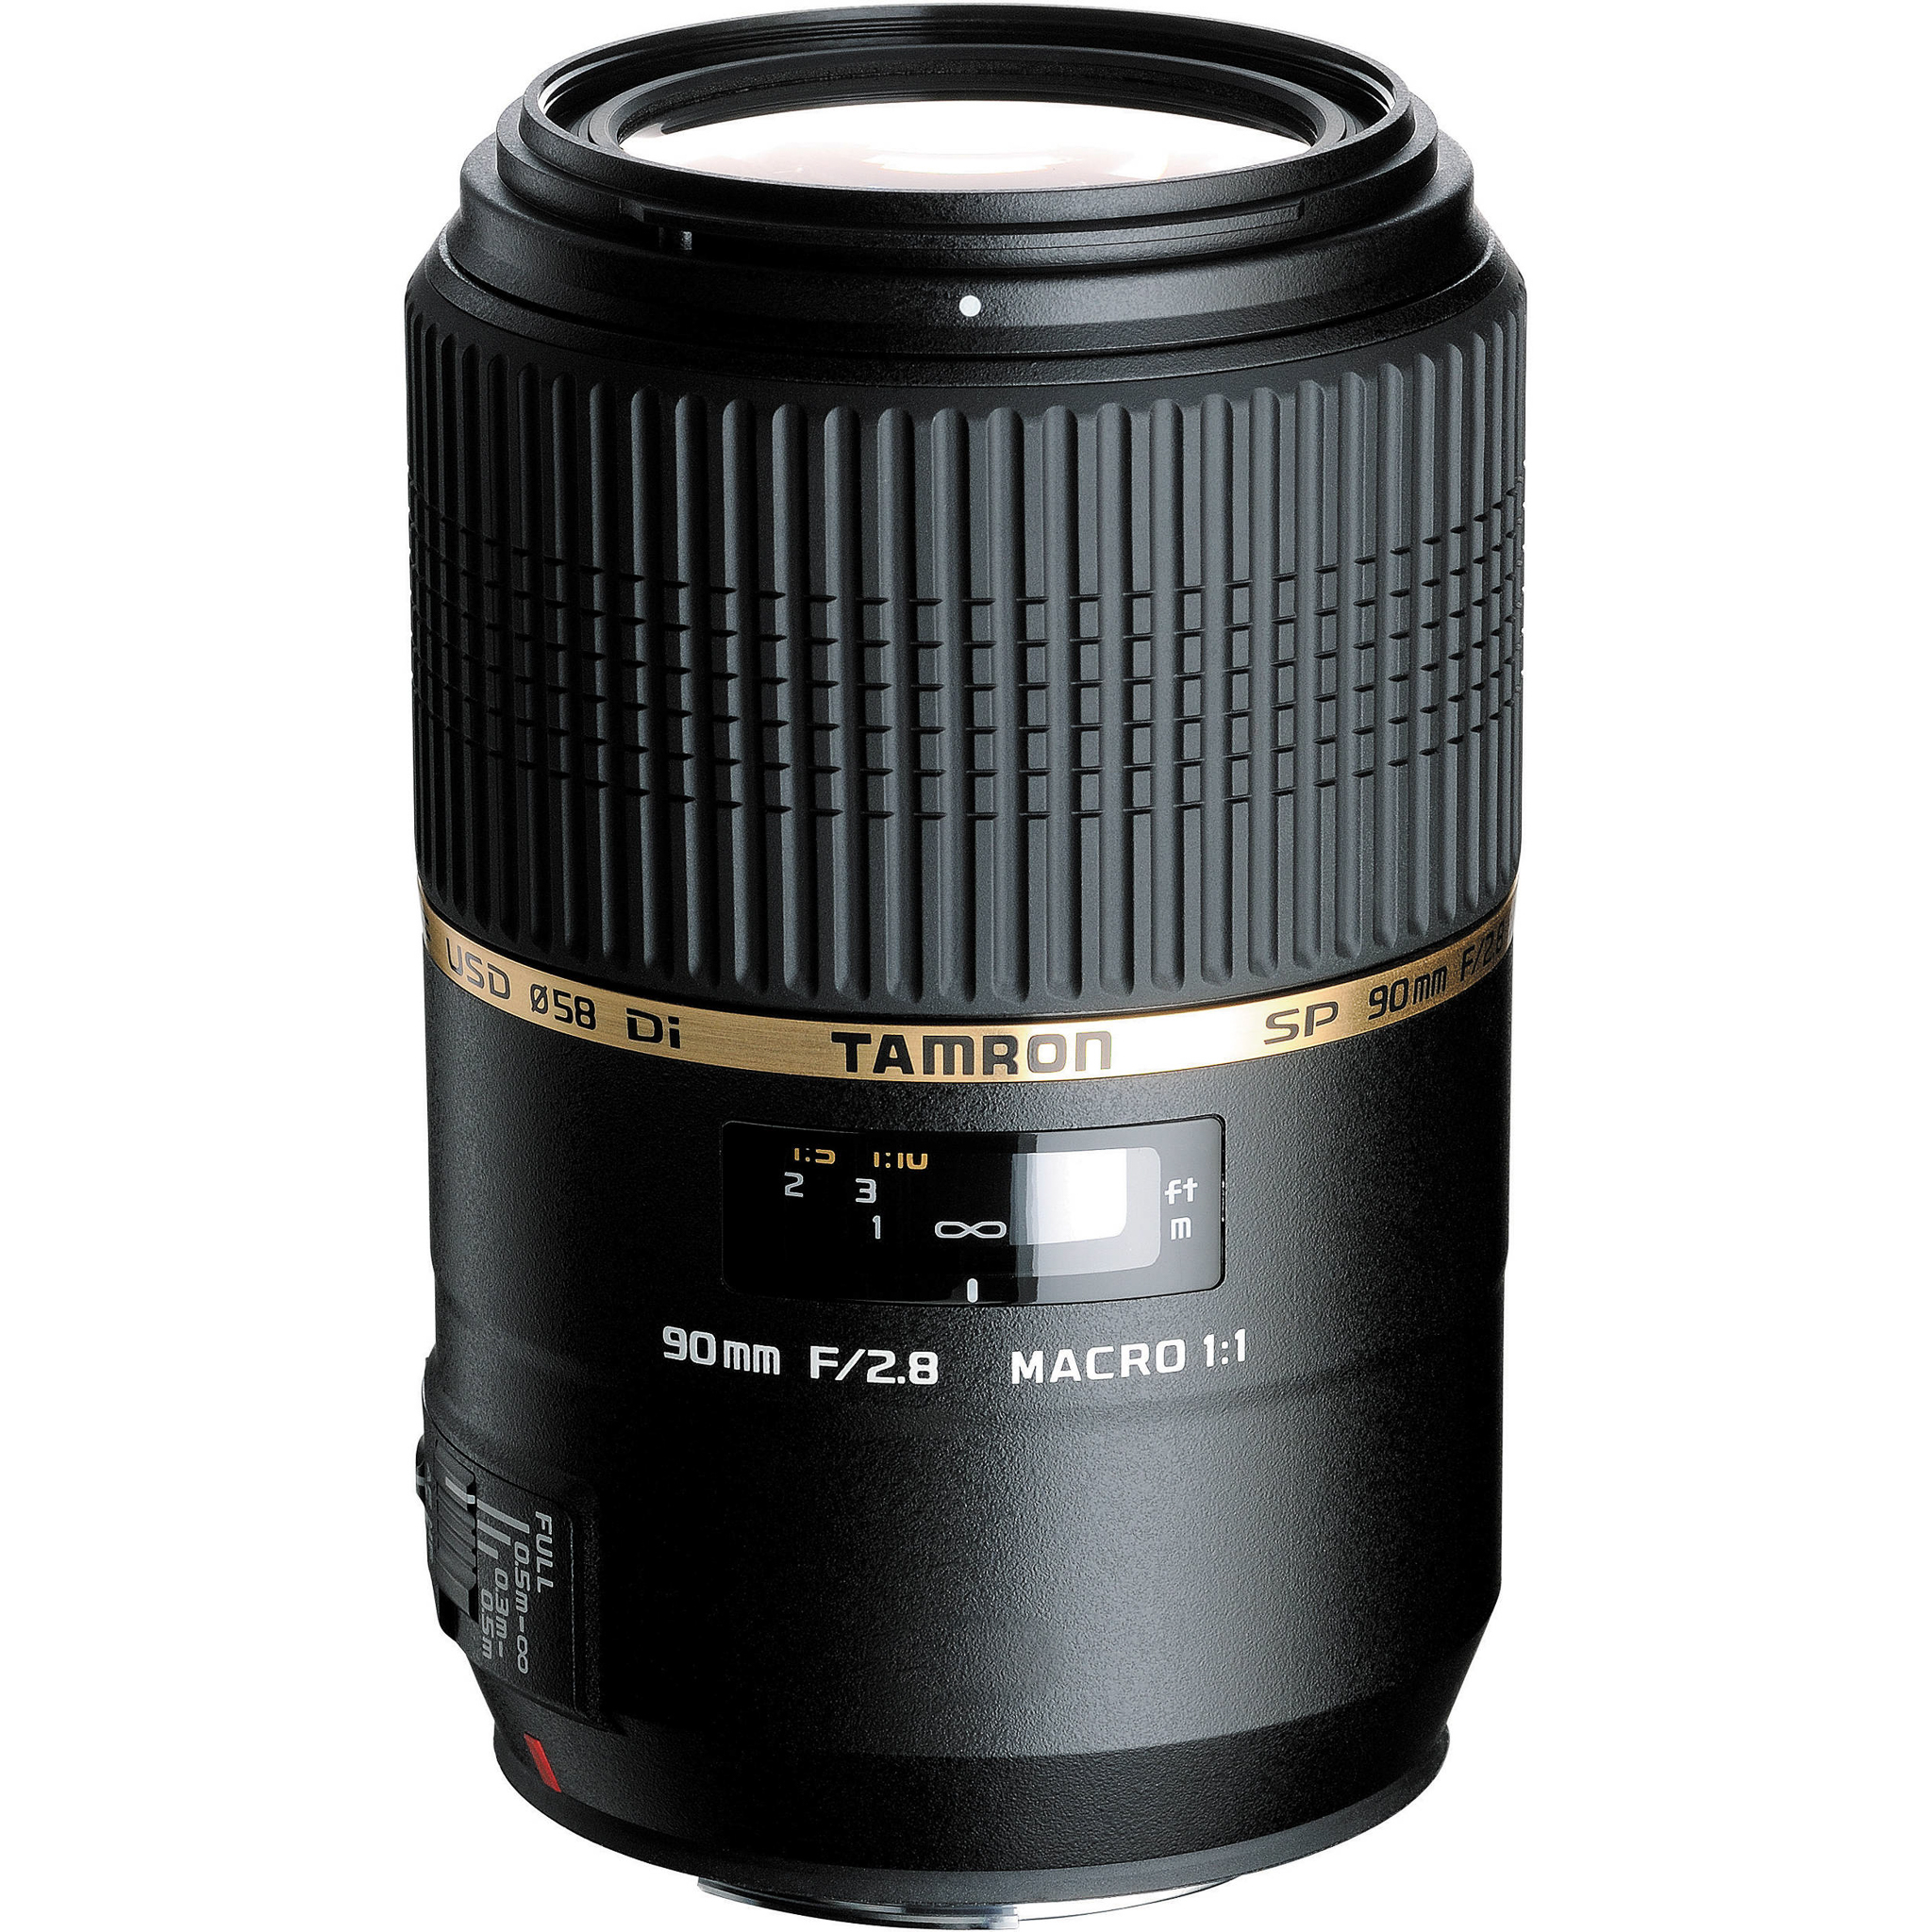
camera, lens, product, digital camera, camera lens, man made object, cameras optics, teleconverter, canon ef 75 300mm f 4 5 6 iii